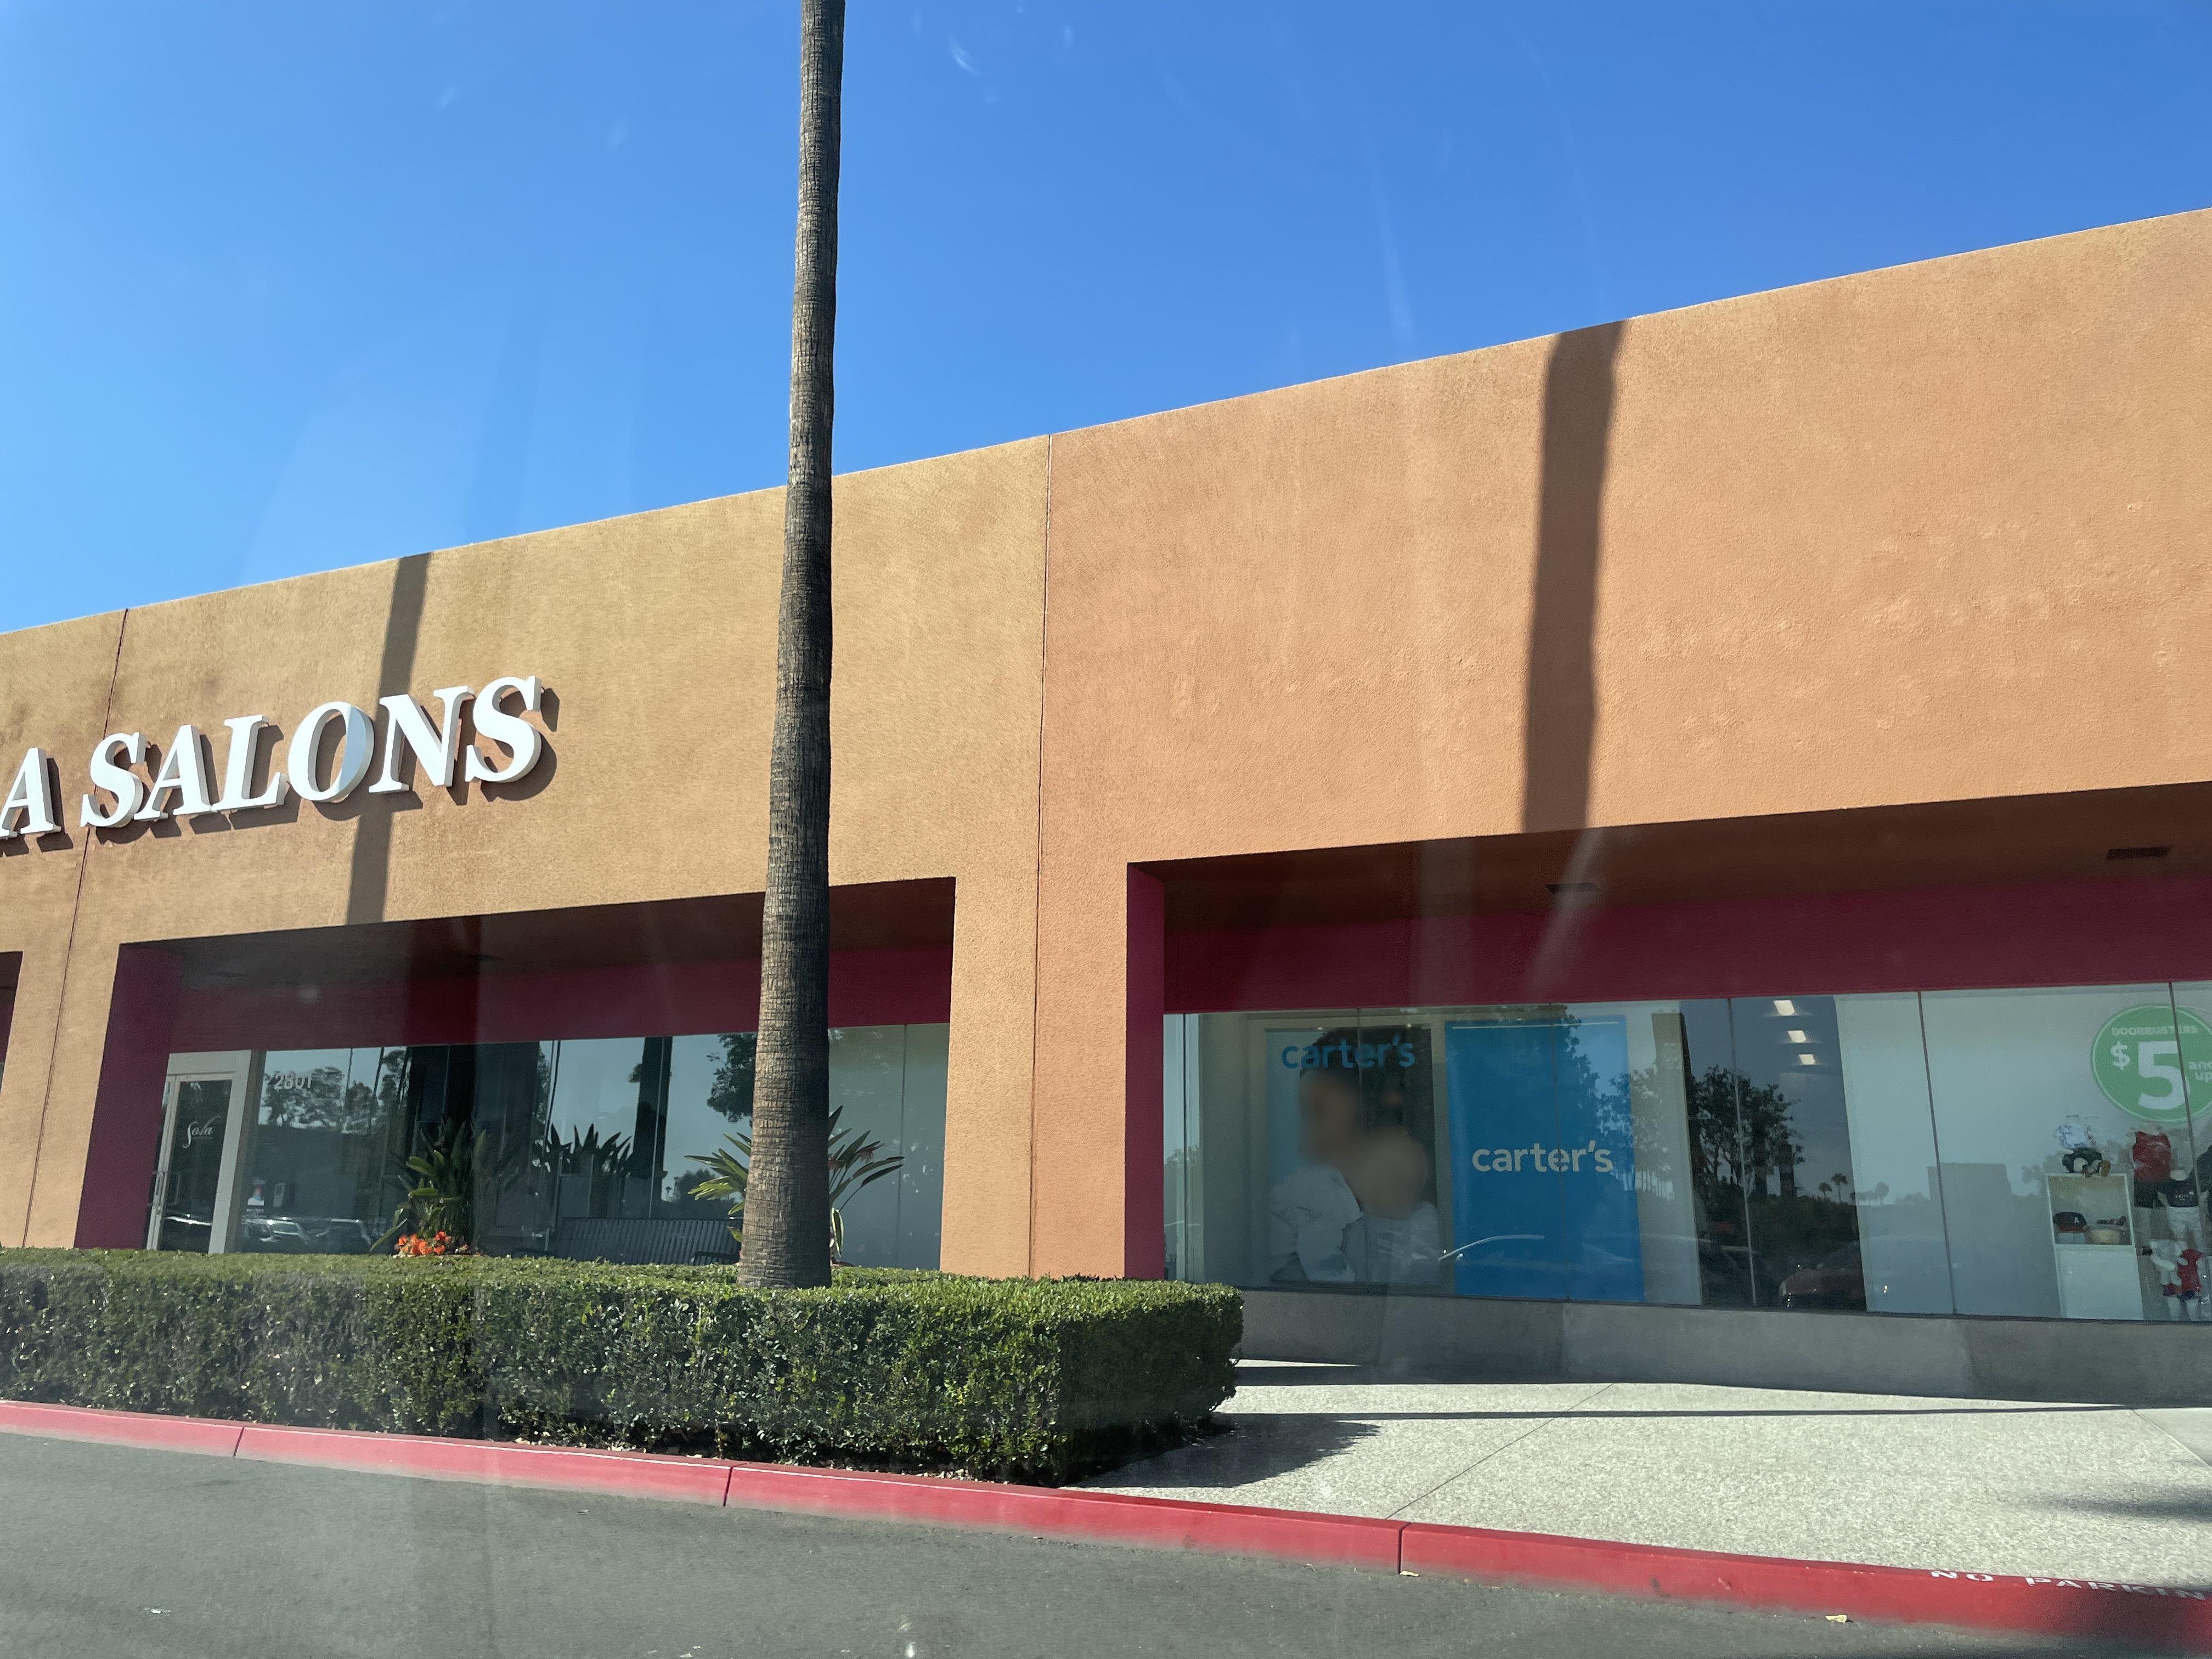
Feature: Storefront
State: California
Country: United States
Date: 2022-05-30T23:29:15.752000+00:00
Coordinates: 33.726, -117.793